Surface plasmon resonance microscopy

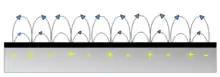
Figure 3. Cartoon of polaritons propagation along a metal dielectric interface, rich and poor electron density regions are referred as + and –, respectively.

Radiation of different wavelengths (green, red and blue) was converted into surface plasmon polaritons, through the interaction of the photons at the metal/dielectric interface. Two different metal surfaces were used; gold and silver. The propagation length of the SPP along the x-y plane (metal plane) in each metal and photon wavelength were compared. The propagation length is defined as the distance traveled by the SPP along the metal before its intensity decreases by a factor of 1/e, as defined in Equation 4.